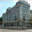
Label: castle